Free State of Anhalt

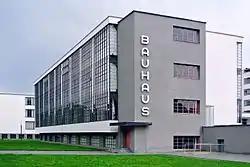
The Bauhaus building in Dessau, designed by Walter Gropius

Anhalt held six elections to the "Landtag", the first on 6 June 1920 and the final on 5 March 1933. Only one did not occur at the end of a scheduled term. On 9 July 1924, the "Landtag" that had been elected on 22 June 1924 dissolved itself due to difficulties in forming a stable coalition. A new election was held on 9 November, after which Willi Knorr's short-lived government ended and Deist again became minister-president. Over the life of the Weimar Republic, the parties of the Left gradually lost power while those on the Right gained. Following the "Landtag" election of May 1932 in which the Nazi Party won 15 of 36 seats, it formed a coalition with the DNVP, and Anhalt became the first German state with a Nazi-led government. In the opinion of Anhalt historian Ralf Regener:As paradoxical as it may initially seem, it can be said that the phase of continuity and stability in Anhalt during the Weimar Republic favored the premature and comprehensive seizure of power by the National Socialists, since ... the radicalization potential of regional society was simply not taken seriously enough [when viewed] from a position thought to be secure.